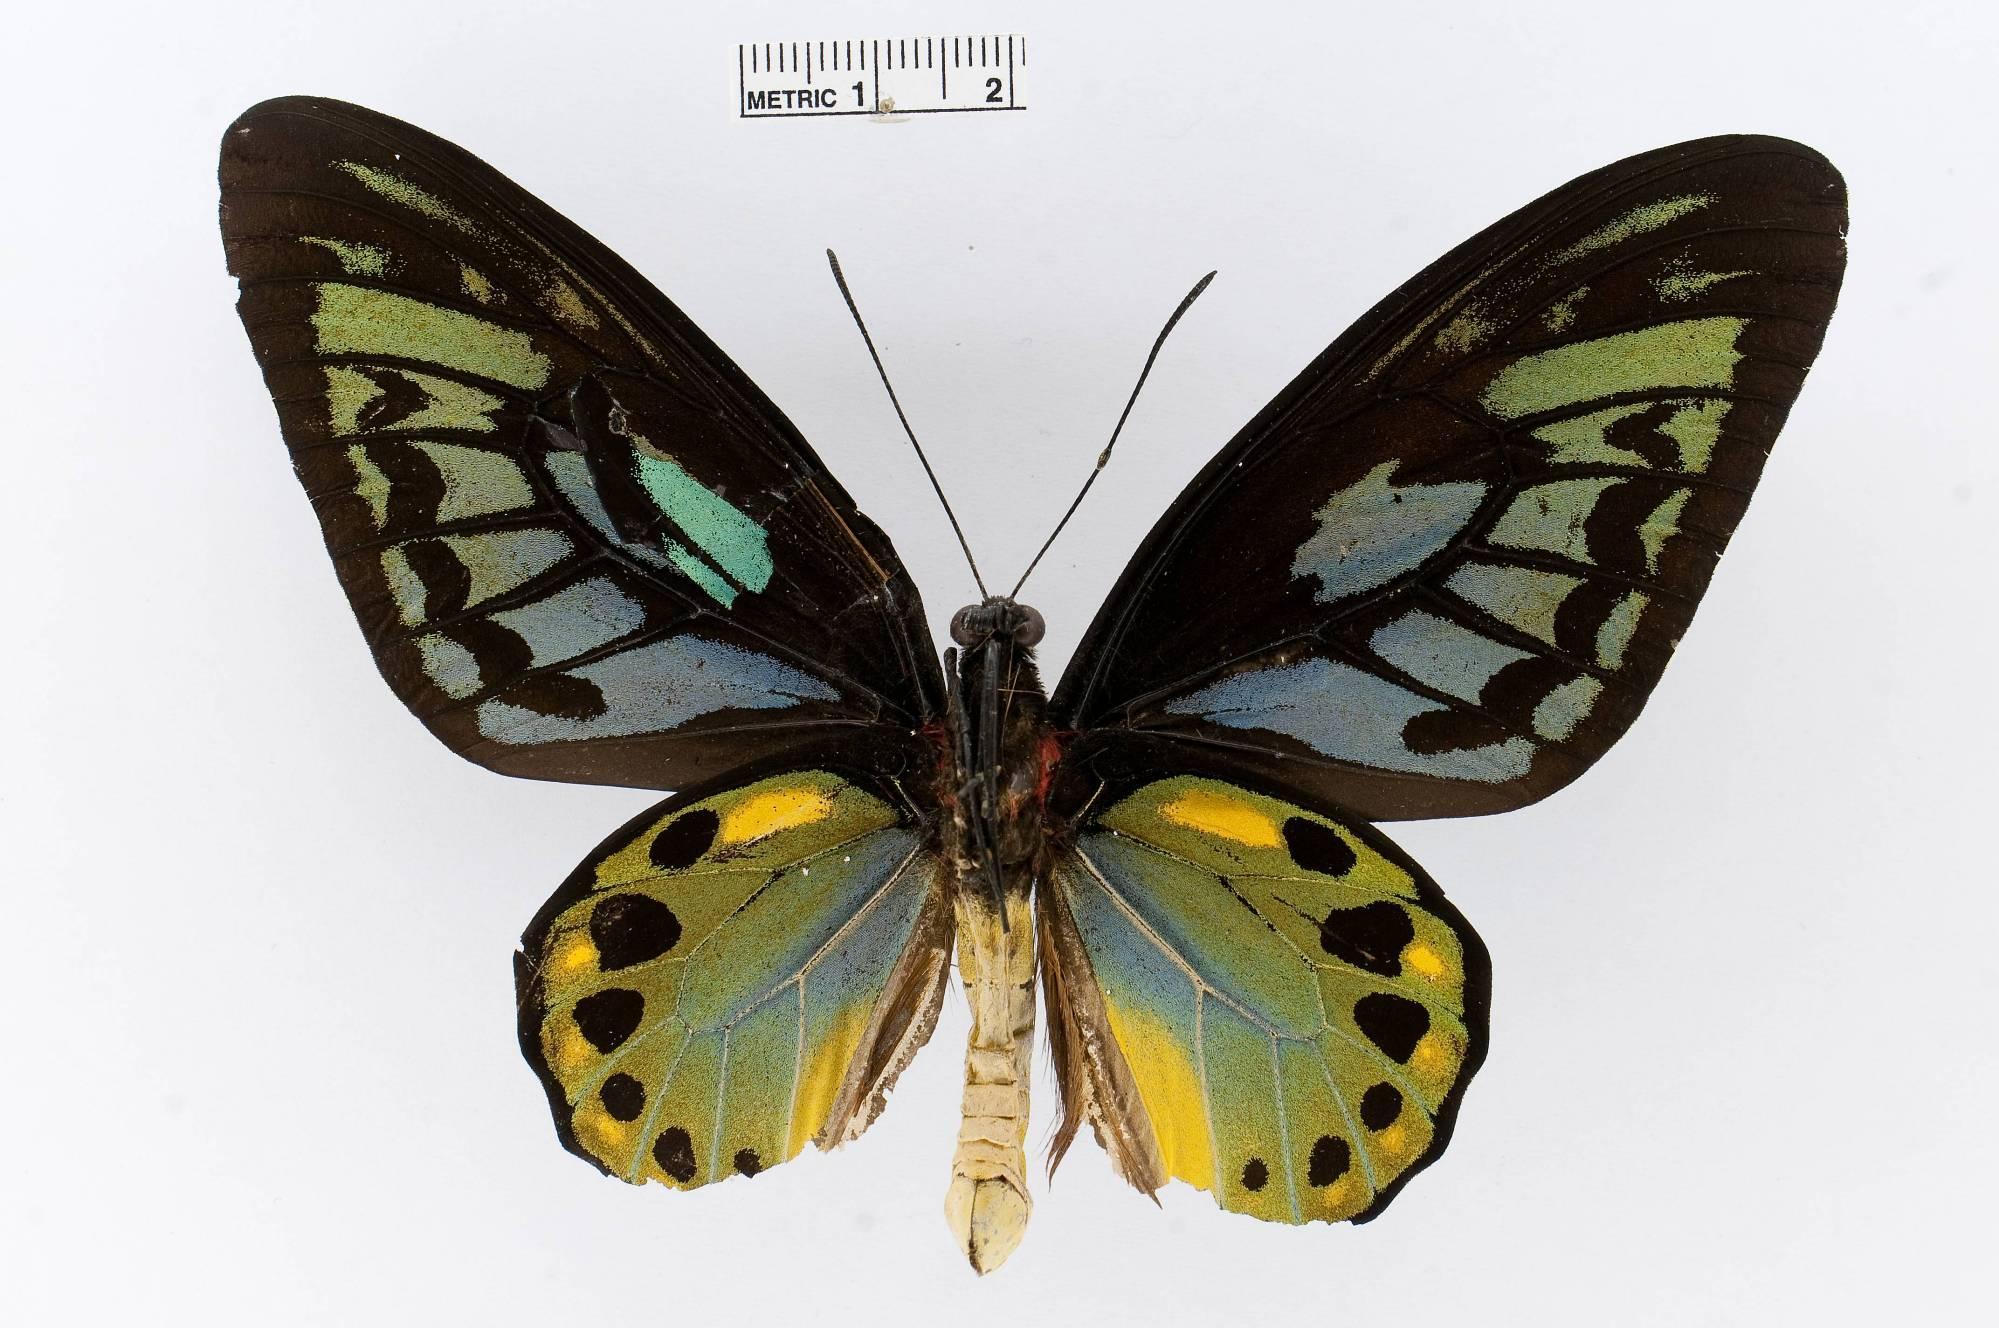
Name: Ornithoptera aesacus
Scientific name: Ornithoptera aesacus
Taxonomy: Animalia, Arthropoda, Insecta, Lepidoptera, Papilionidae, Papilioninae
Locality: [Not Stated], Obi Island, Indonesia
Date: Sep 1983